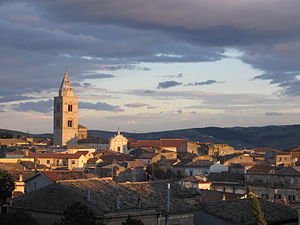
Melfi
Melfi er en by i provinsen Potenza, der indgår i regionen Basilicata i Italien. Indbyggertallet er 17.333. Byen ligger for foden af Vulture-bjerget og er den vigtigste handels- og turistby i Vulture-området. Navnet Melfi kommer formentlig fra det gamle navn for floden ved byen, Melpes, omtalt af Plinius den Ældre